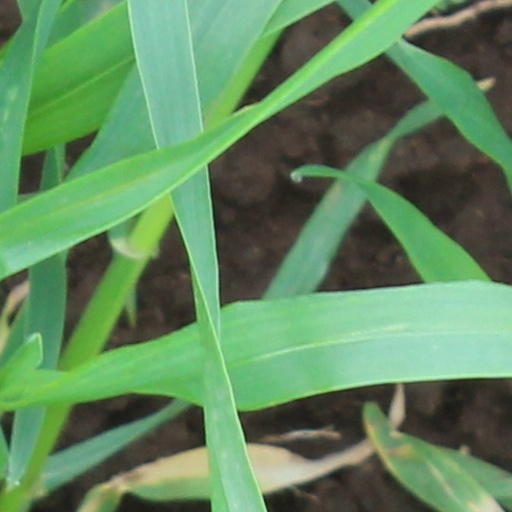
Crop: wheat